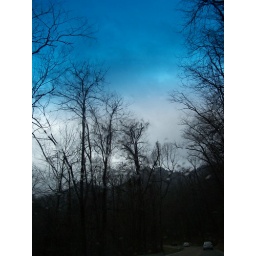
It's weird that the sky came out so blue in this, as it was overcast and rainy.